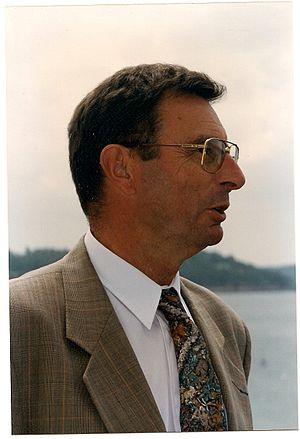
Jean L'Helgouach
Jean L'Helgouach est un archéologue et préhistorien français, né le 22 avril 1933 à Meknès au Maroc, mort le 29 février 2000 à Nantes.